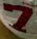
Number: 7